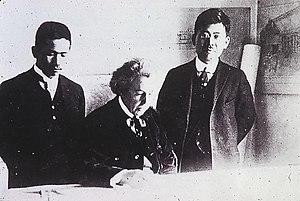
Arata Endo est un architecte japonais disciple de Frank Lloyd Wright.